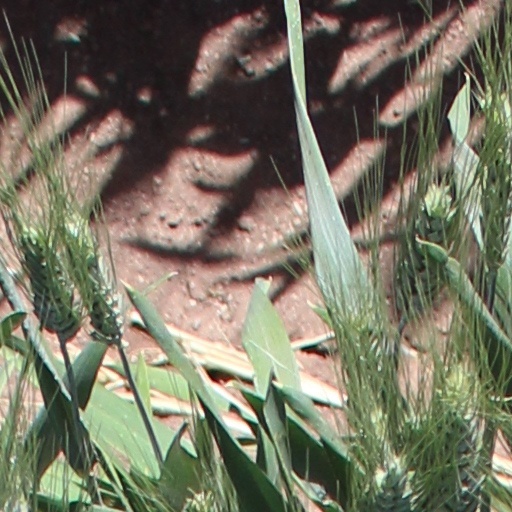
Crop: wheat